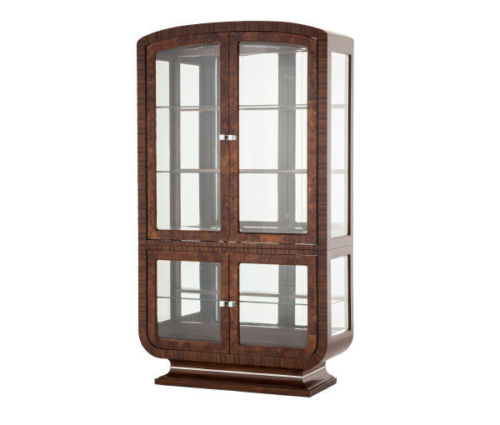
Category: cabinet